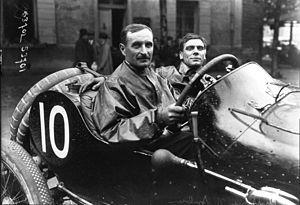
Jean Chassagne, né le 26 juillet 1881 à La Croisille-sur-Briance et mort le 13 avril 1947 dans cette même commune, était un pilote automobile français, et l'un des Bentley Boys.